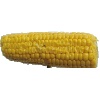
Label: corn